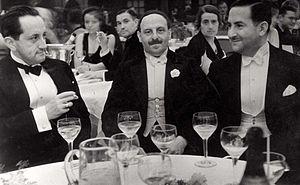
Marek Weber est un violoniste et chef d'orchestre allemand.
Marek Weber est un violoniste et chef d'orchestre allemand.